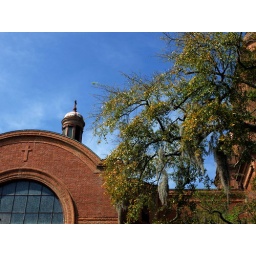
catholic church against blue sky